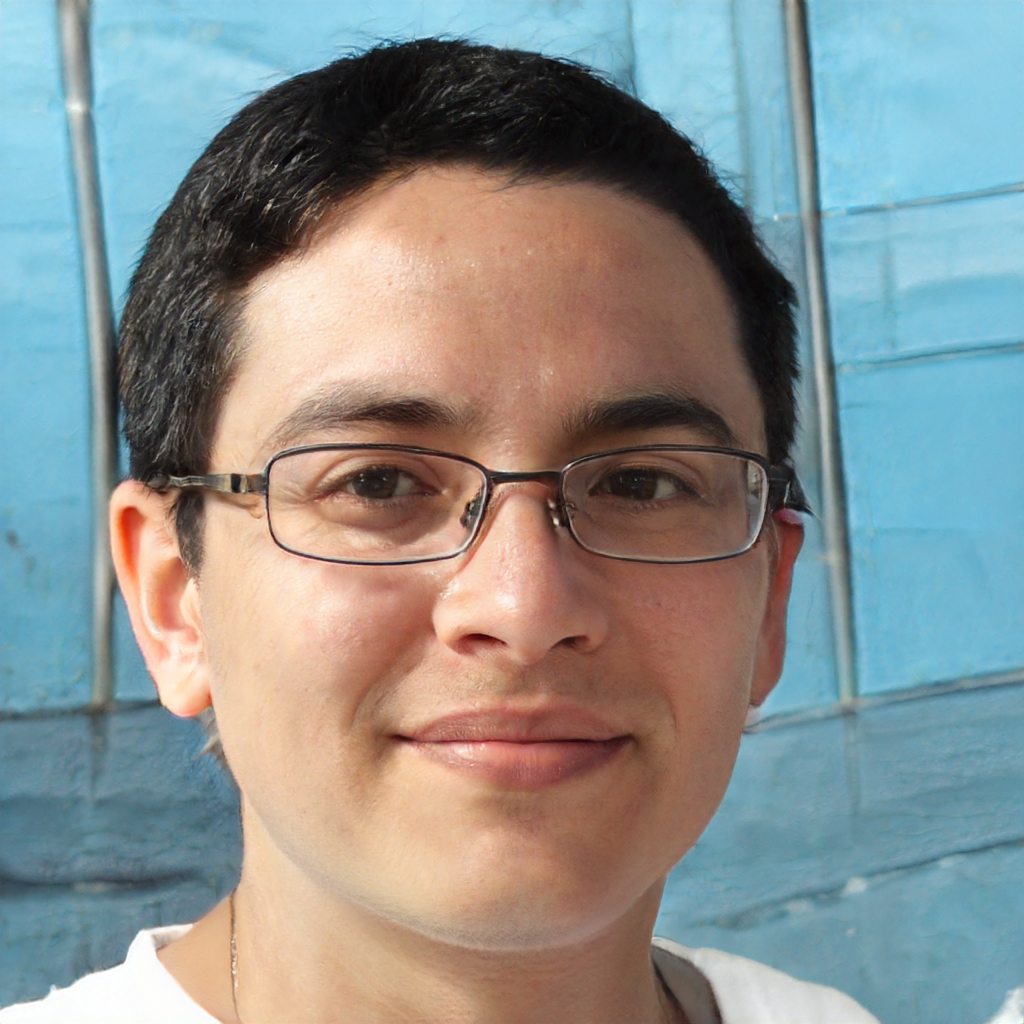
Gender: Male